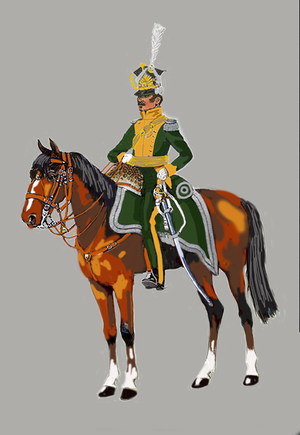
Chevau-légers lanciers du 8e régiment.